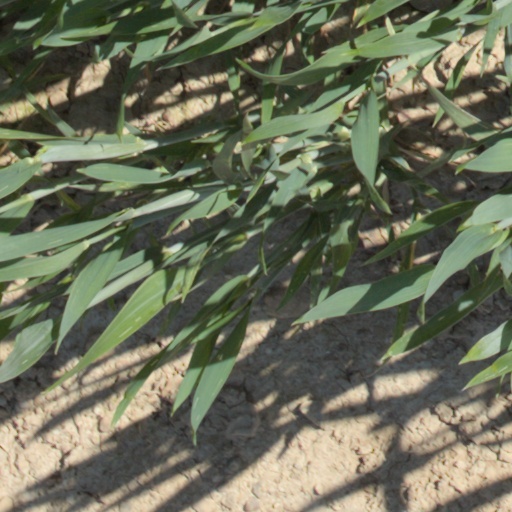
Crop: wheat